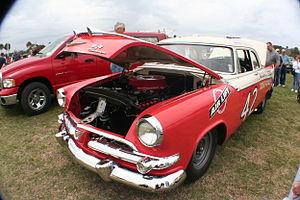
Lee Petty est un pilote automobile américain des années 1950 et 1960 né le 14 mars 1914 et mort le 5 avril 2000 au Moses H. Cone Memorial Hospital de Greensboro.